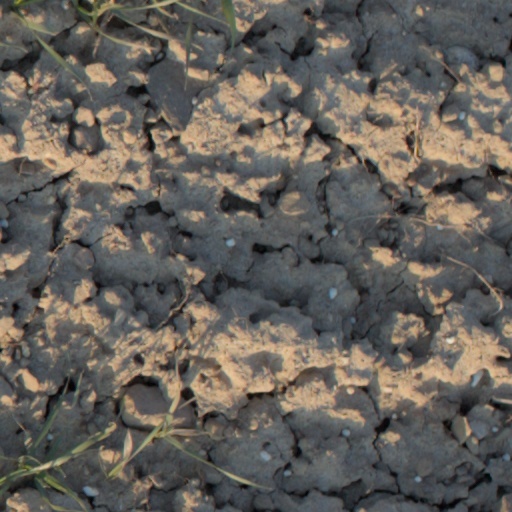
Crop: wheat